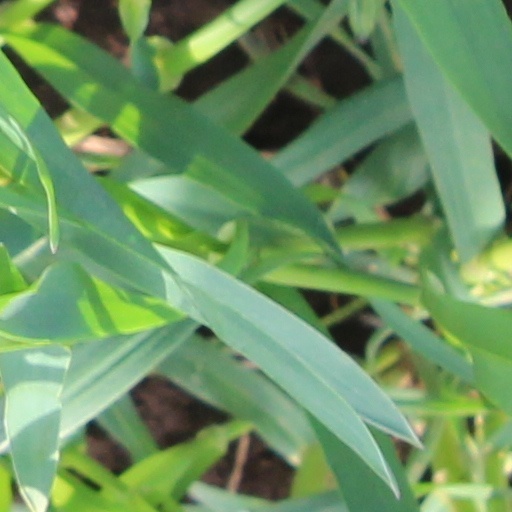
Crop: wheat